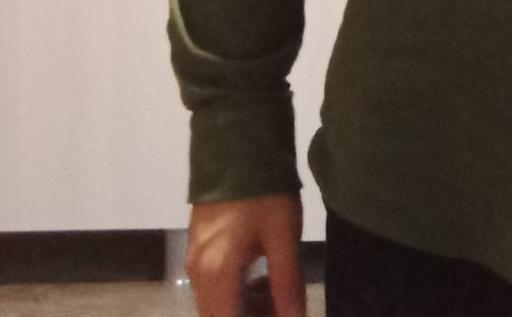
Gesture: no_gesture